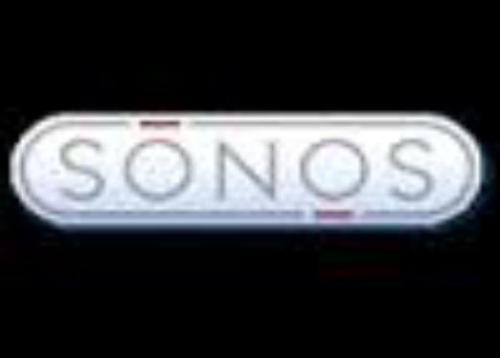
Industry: Electronic